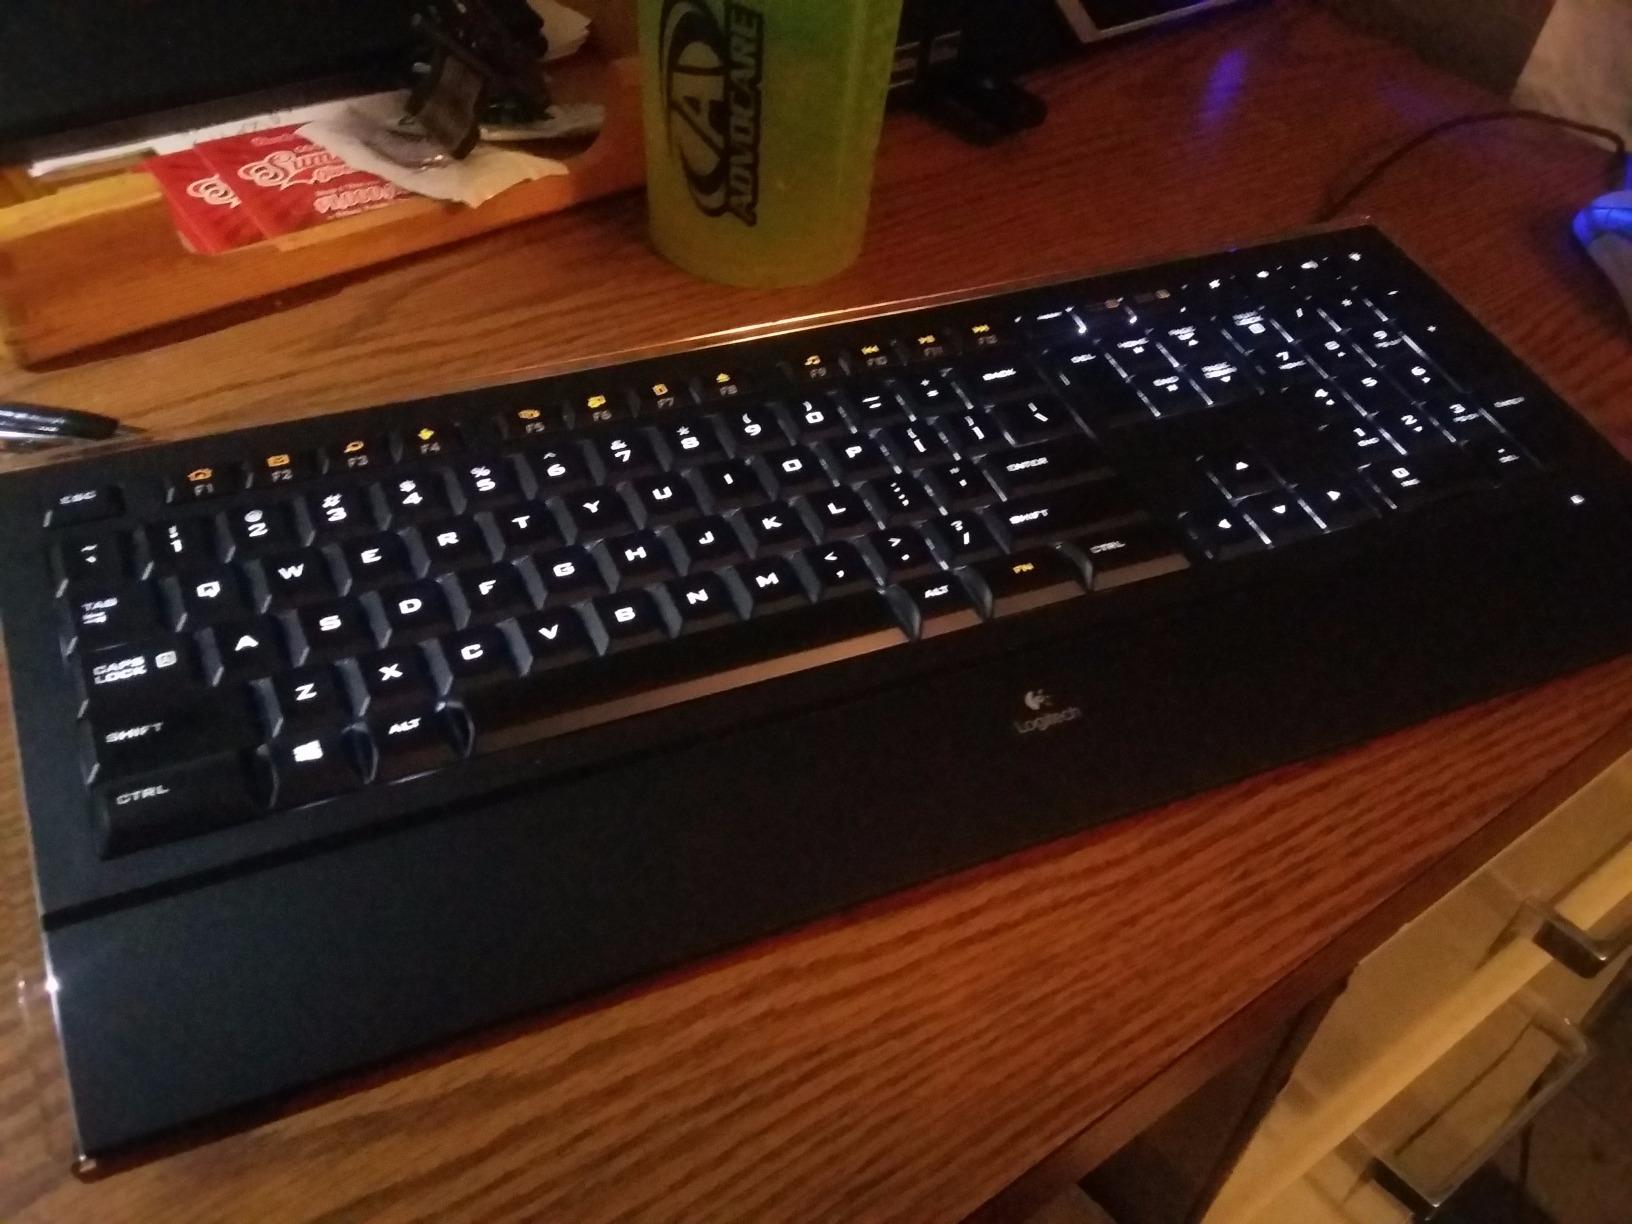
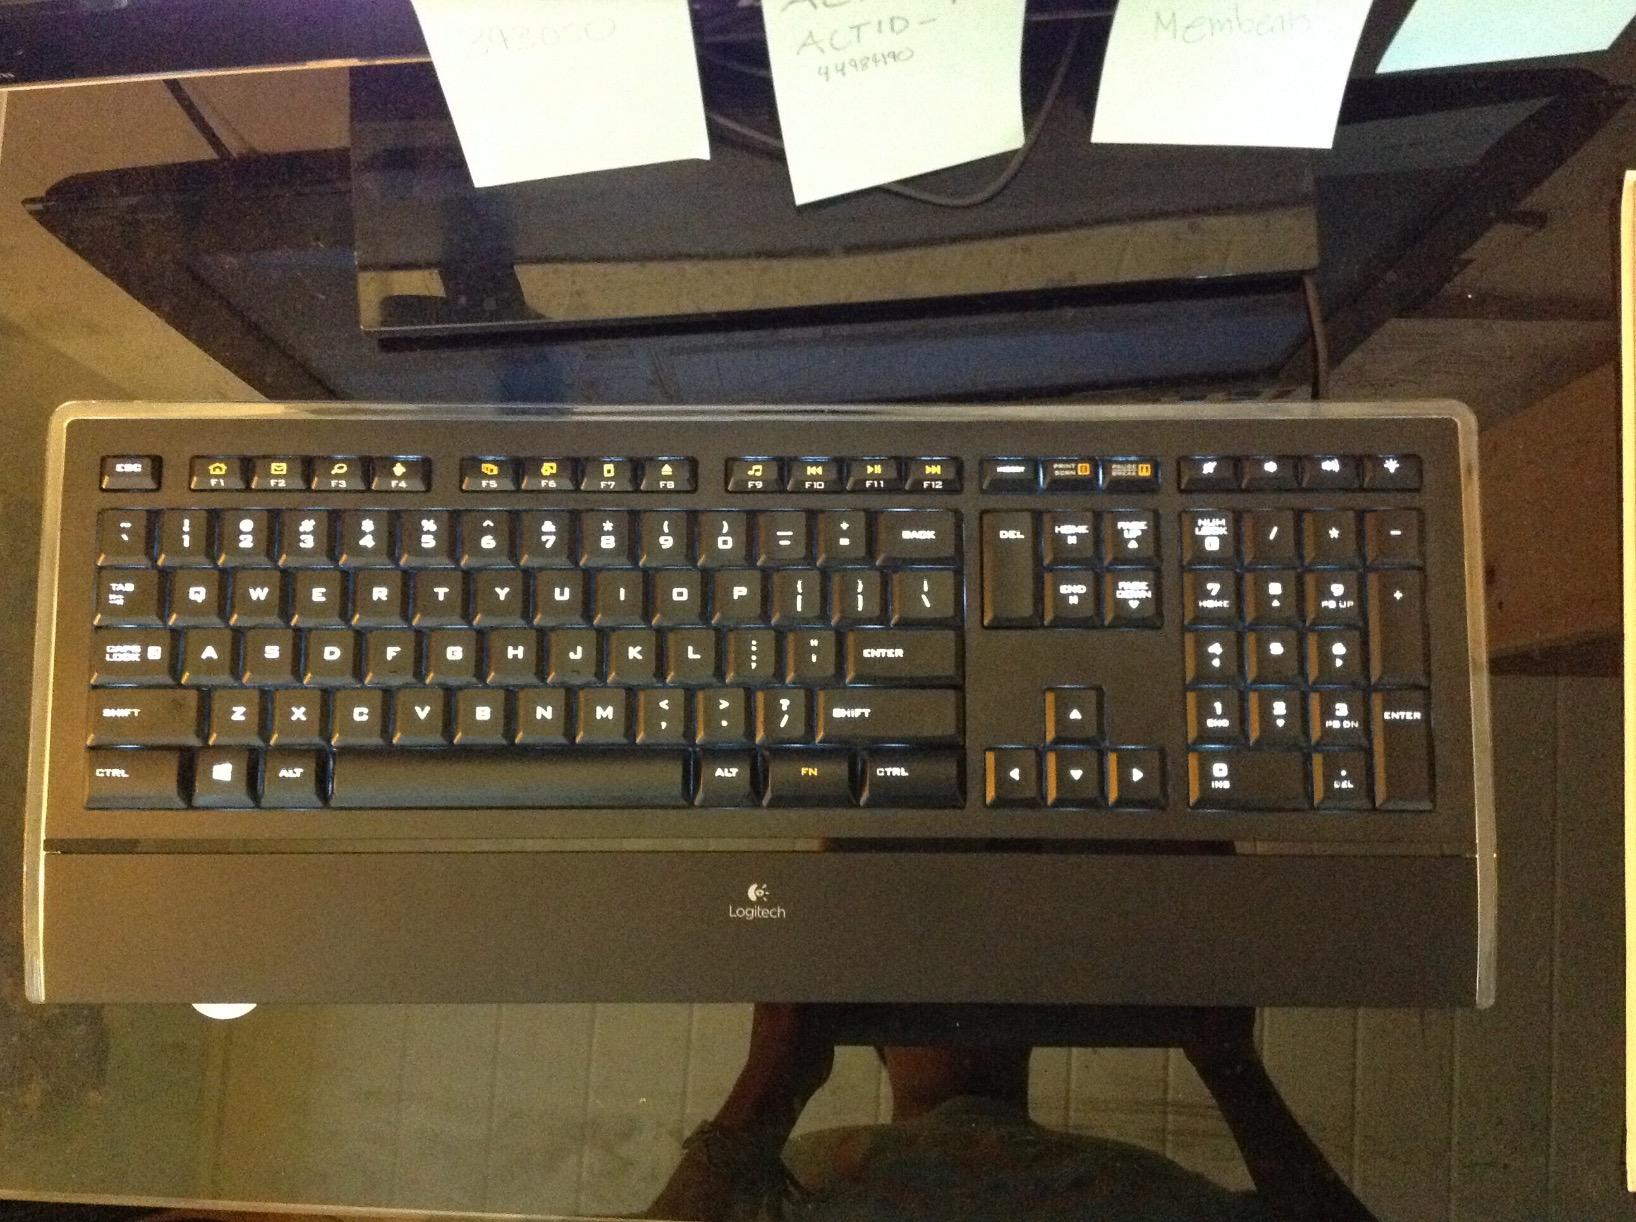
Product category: keyboard
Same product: yes